Federal University of Minas Gerais

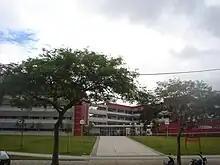
Faculty of Economic Sciences

Most research topics explored at the School of Economics (Face) are related to work done at the Center for Regional Development and Planning (Cedeplar), at the Center for Research and Graduate Studies in Business Administration (Cepead), and at the Research Institute in Economics, Business Administration, and Accounting (Ipead).